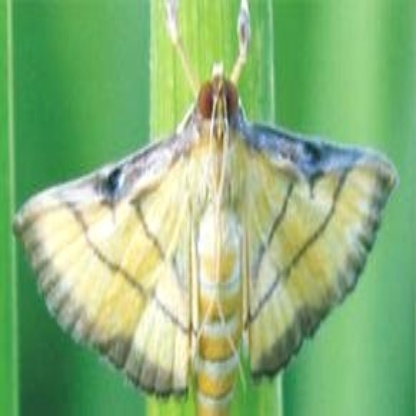
Nhãn: Sâu cuốn lá nhỏ ( Rice leaf folder)